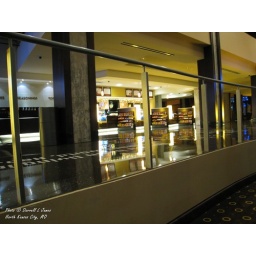
Lobby floor has movie quotes in white text over black._wm